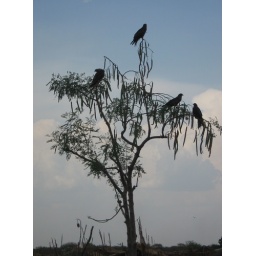
SCENERY birds in tree